1988 Mexican general election

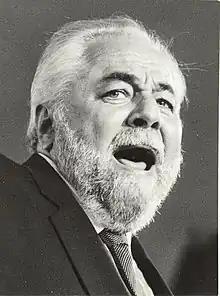
Manuel Clouthier

Clouthier received endorsements from the state committees of Nayarit, Sinaloa, and Veracruz when he registered as a presidential candidate on September 3, the following year. Salvador Rosas Magallón, Jorge Eugenio Ortiz Gallegos, and Jesús González Schmal followed after him. The second, however, retired for health reasons. September and November were pre-campaign months. González Schmal supported a "radical pragmatic" PANism that was driven by the business community and aimed to "break with the State and the party," whereas Clouthier supported this "aggressive, populist, and contradictory" PANism. He represented the "doctrinary" and most conservative group. Outside the party, the group led by Clouthier was known as "the barbarians of the north" - a phrase attributed to the PRI leader Fidel Velázquez -; Inside they were pejoratively called the "neopanists."